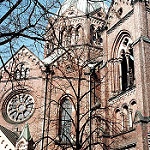
Scene: Outdoor